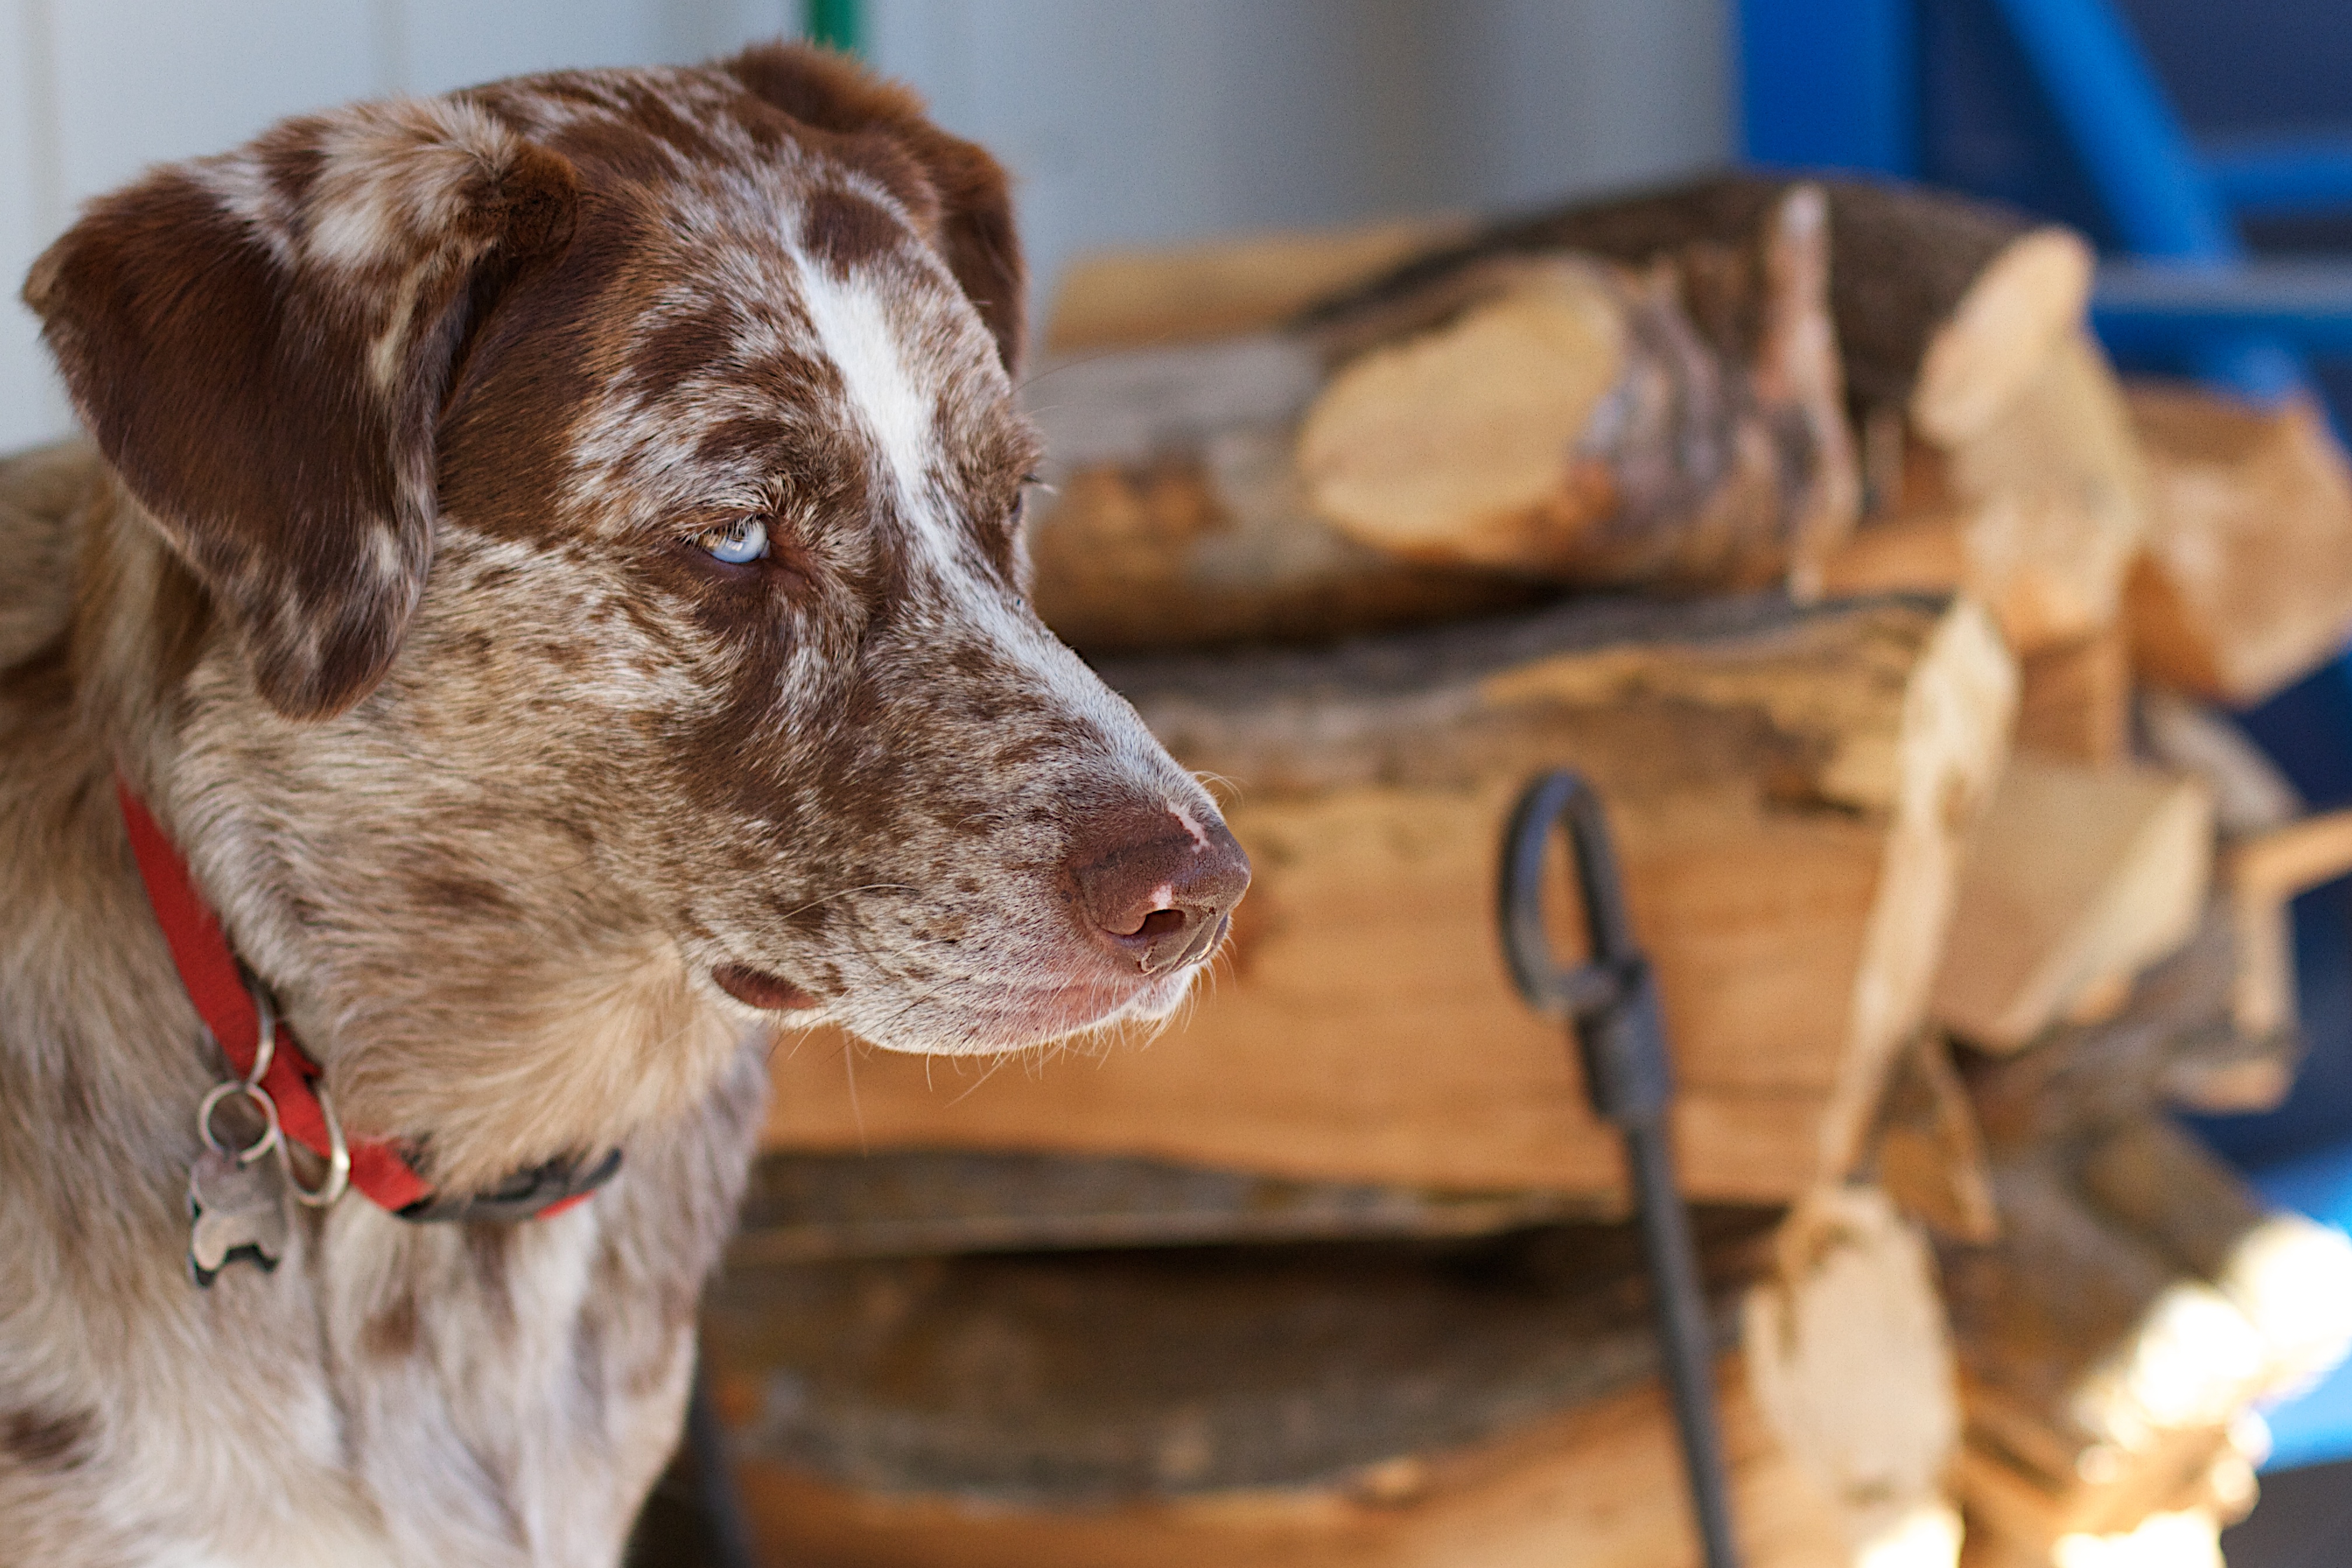
puppy, dog, mammal, vertebrate, felix, brittany, animal shelter, street dog, dog like mammal